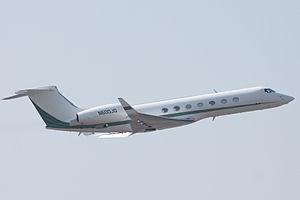
L'aviation d'affaires désigne la branche du transport aérien consacrée au transport de passagers à la demande dans un but non touristique. Il se distingue ainsi de l'aviation civile de lignes régulières et non régulières.